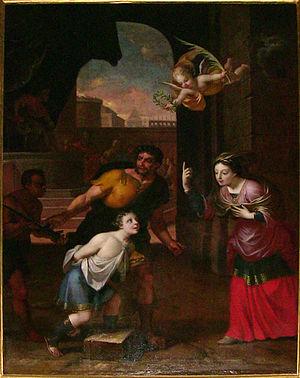
Le martyre de Saint Symphorien Daniel Hallé 1671
Daniel Hallé est un peintre français connu pour ses scènes bibliques, père de Claude Guy Hallé, grand-père de Noël Hallé, peintres également.
Symphorien d'Autun est un martyr chrétien, mort vers 178. Saint de l’Église catholique, il est fêté le 22 août.